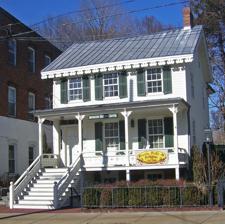
Building: McVickar House
Country: United States of America
Year built: 1853
Historic house in New York, United States United States historic place McVickar House U.S. National Register of Historic Places South elevation and east profile, 2009 Show map of New York Show map of the United States Interactive map showing the location of McVickar House Location Irvington , NY Nearest city White Plains Coordinates 41°2′20″N 73°51′55″W / 41.03889°N 73.86528°W / 41.03889; -73.86528 Built 1853 Architectural style Greek Revival NRHP reference No. 03001398 Added to NRHP January 14, 2004 The McVickar House is located at 131 Main Street in Irvington , New York, United States. It is a wooden frame house built in the middle of the 19th century in the Greek Revival architectural style with some Picturesque decorative touches added later. In 2004 it was listed on the National Register of Historic Places . It was built by John McVickar, an Episcopalian minister who moved to the area to be close to his friend Washington Irving and establish a school, which later became the nearby Church of St. Barnabas . His son, the church's first pastor, lived in the house. It is the second oldest house on the village's Main Street. Eventually it became the property of Consolidated Edison , the regional electric utility, which still runs a small facility in the backyard. It was rented out until the 1990s. Today, after extensive restoration , it is home to the Irvington Historical Society. It operates the house both as its offices and a museum whose exhibits include a section of the first transatlantic telegraph cable . Building The house is located on the north side of Main Street between North Broadway ( U.S. Route 9 ) and Dearman Street. Surrounding buildings are generally commercial buildings of a similar scale from the 20th century. To the north is the Church of St. Barnabas , also listed on the Register. Further down Main Street, which slopes west toward the Hudson River , are two other properties listed on the Register. The trailway over the Old Croton Aqueduct , a National Historic Landmark , intersects Main two blocks to the west. On the next block, at the corner of Main and North Ferris Street, is Irvington Town Hall , still the village's municipal building. Main and portions of its adjoining streets have been proposed for a future historic district . The lot on which the house stands is 59 by 100 feet (18 by 30 m) in size. At its rear is an electrical substation that is not included in the Register listing. A small garden, set off from the sidewalk by a metal railing, is located at the street, next to the front steps on the west side. The house itself is a two-and-a-half-story three-by-two- bay wood frame structure on a raised fieldstone foundation , allowing for an English basement at the front. It is sided in the original clapboard and topped with a side- gabled metal roof. A single brick chimney pierces it at the east end. Wooden steps with decorative wooden railings of solid wood panels pierced by saw-cut quatrefoils climb to the hip-roofed porch which runs the length of the first story on the south (front) facade . Immediately east of them another set of steps leads down to the English basement, currently occupied by a small clothing store. The porch roof is supported by square pillars with knee braces at the top and a molded cornice . At the deck, a baluster similar to those on the steps up to the porch connects the pillars. All windows are six-over-six double-hung sash . Those on the front are flanked by louvered shutters . On the northwest corner is an enclosed smaller porch supported by square columns with simple pedestals and capitals . The overhanging eaves of the rooflines are decorated with saw-cut vergeboards . A paneled wooden door inside an entry with architrave , transom and sidelights in the westernmost bay leads to an entrance hall. The interior has been remodeled but retains some original features, most notably the staircase in that entrance hall. It has a turned mahogany newel post, round railing, and turned balusters. In the front parlor the fireplace has its original wooden mantelpiece and chimney breast . The rear has been reconfigured, with some doors and walls removed. Upstairs is another original newel post, and some of the original lath and plaster on the walls. The basement has also been modified, but may have contained the original kitchen and dining room. History After a lengthy career in the Episcopal Church as a military chaplain and two-time acting president of Columbia University , where he taught the first course on political economy (the discipline now known as economics) in the U.S., The Rev. John McVickar retired to what was then known as Dearman in 1852 and built the house. His goal was to establish a chapel school he had long envisioned, with help from his friends Washington Irving , who lived at the nearby Sunnyside estate, and John Jay . It was established on a 30-acre (12 ha) parcel just north of where the house is now. McVickar persuaded his son William to come to Dearman to preside over the school. It did not last long, eventually moving north up the Hudson Valley and becoming the root of what is today Bard College . McVickar stayed as the rector of what was now the Church of St. Barnabas . He lived in the Greek Revival house his father had built until the current rectory at St. Barnabas was built. At some point around William McVickar's death in 1868 the Picturesque detail was added to the original design. This was in keeping with trends of the time, particularly in the Hudson Valley, where the influence of Andrew Jackson Downing remained strong even after his death around the time John McVickar had taken up residence. As a result of the combination of Greek Revival form and plan with the Picturesque decoration, the house has a unique and distinct Victorian quality to it. William McVickar's daughters inherited the house from him. They sold it to their brother John a few months later, and he in turn sold it to a local grocer in 1870. It passed through a few other owners until 1957, when Consolidated Edison , the electric utility that serves Westchester County as well as New York City, bought the house in order to build the substation in the rear. They subdivided the house's interior and rented it out to various tenants through 1992. After that time the house grew neglected. It had had asbestos composite shingles placed over its clapboard siding and asphalt shingles on its roof. In the early 2000s its historic potential was recognized and it was restored in order to serve as home to the Irvington Historical Society. Con Ed sold the house to the village. The work cost a half million dollars, and included a new roof, siding, windows, heating and plumbing. The Society moved in in 2005 when the work was done. The basement became a children's center and the first story the main exhibit hall. Upstairs the rooms are used for office space, storage and work. Among the items in the permanent collection are a section of the first transatlantic telegraph cable , donated by the family of its builder, Cyrus West Field , who died in Irvington. Past exhibits have been devoted to household chores and collectibles. The museum is open two afternoons a week. See also National Register of Historic Places listings in southern Westchester County, New York References